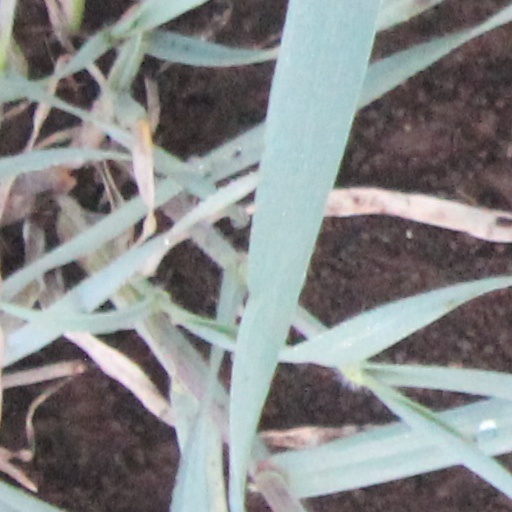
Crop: wheat